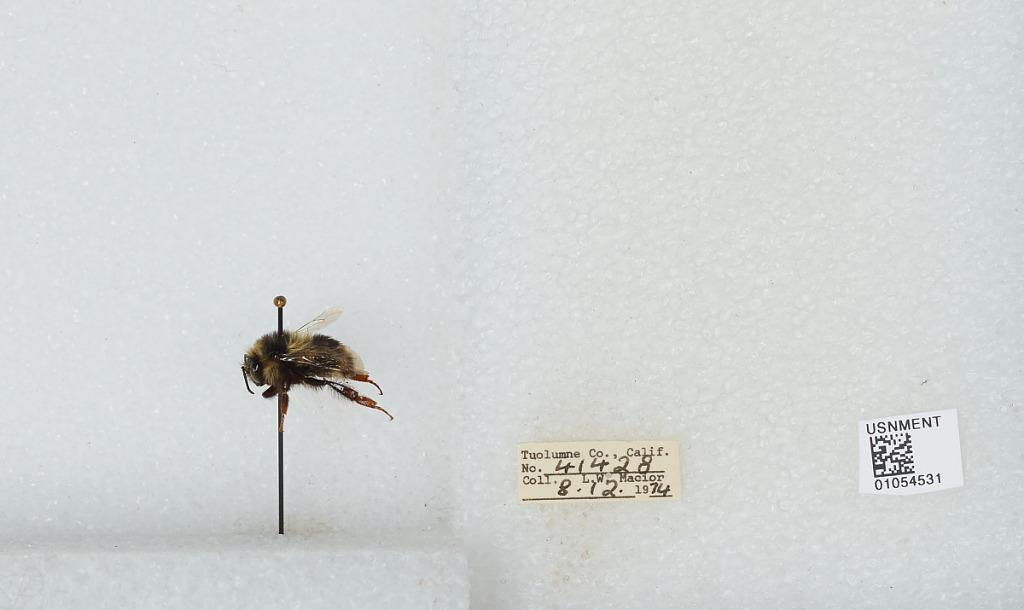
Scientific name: Bombus bifarius nearcticus
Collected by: L. Macior
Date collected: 1974-8-12
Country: United States
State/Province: California
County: Tuolumne
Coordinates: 38.02, -119.93